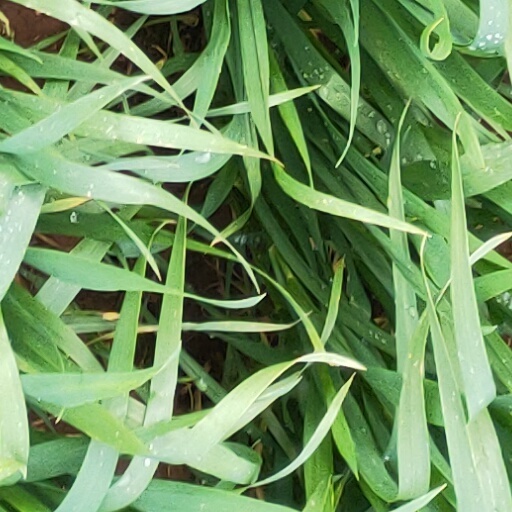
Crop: wheat